Answer in natural language. Consider the 3D positions of the objects in the scene and not just the 2D positions in the image. Is the centerpoint of  low brown storage unit (highlighted by a red box) at a higher height than artistic colourful white paper drawing scenario (highlighted by a blue box)? Choose between the following options: yes or no
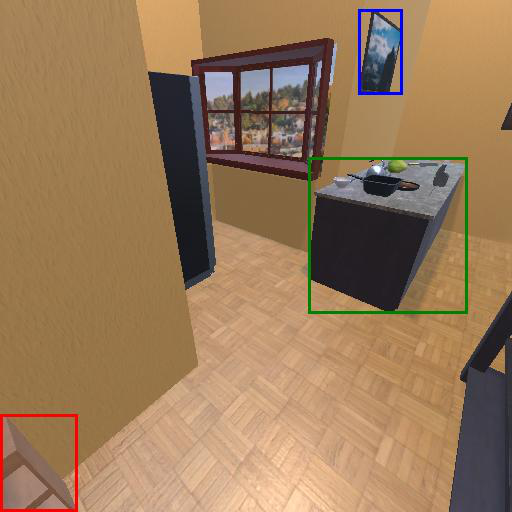
<answer>no</answer>